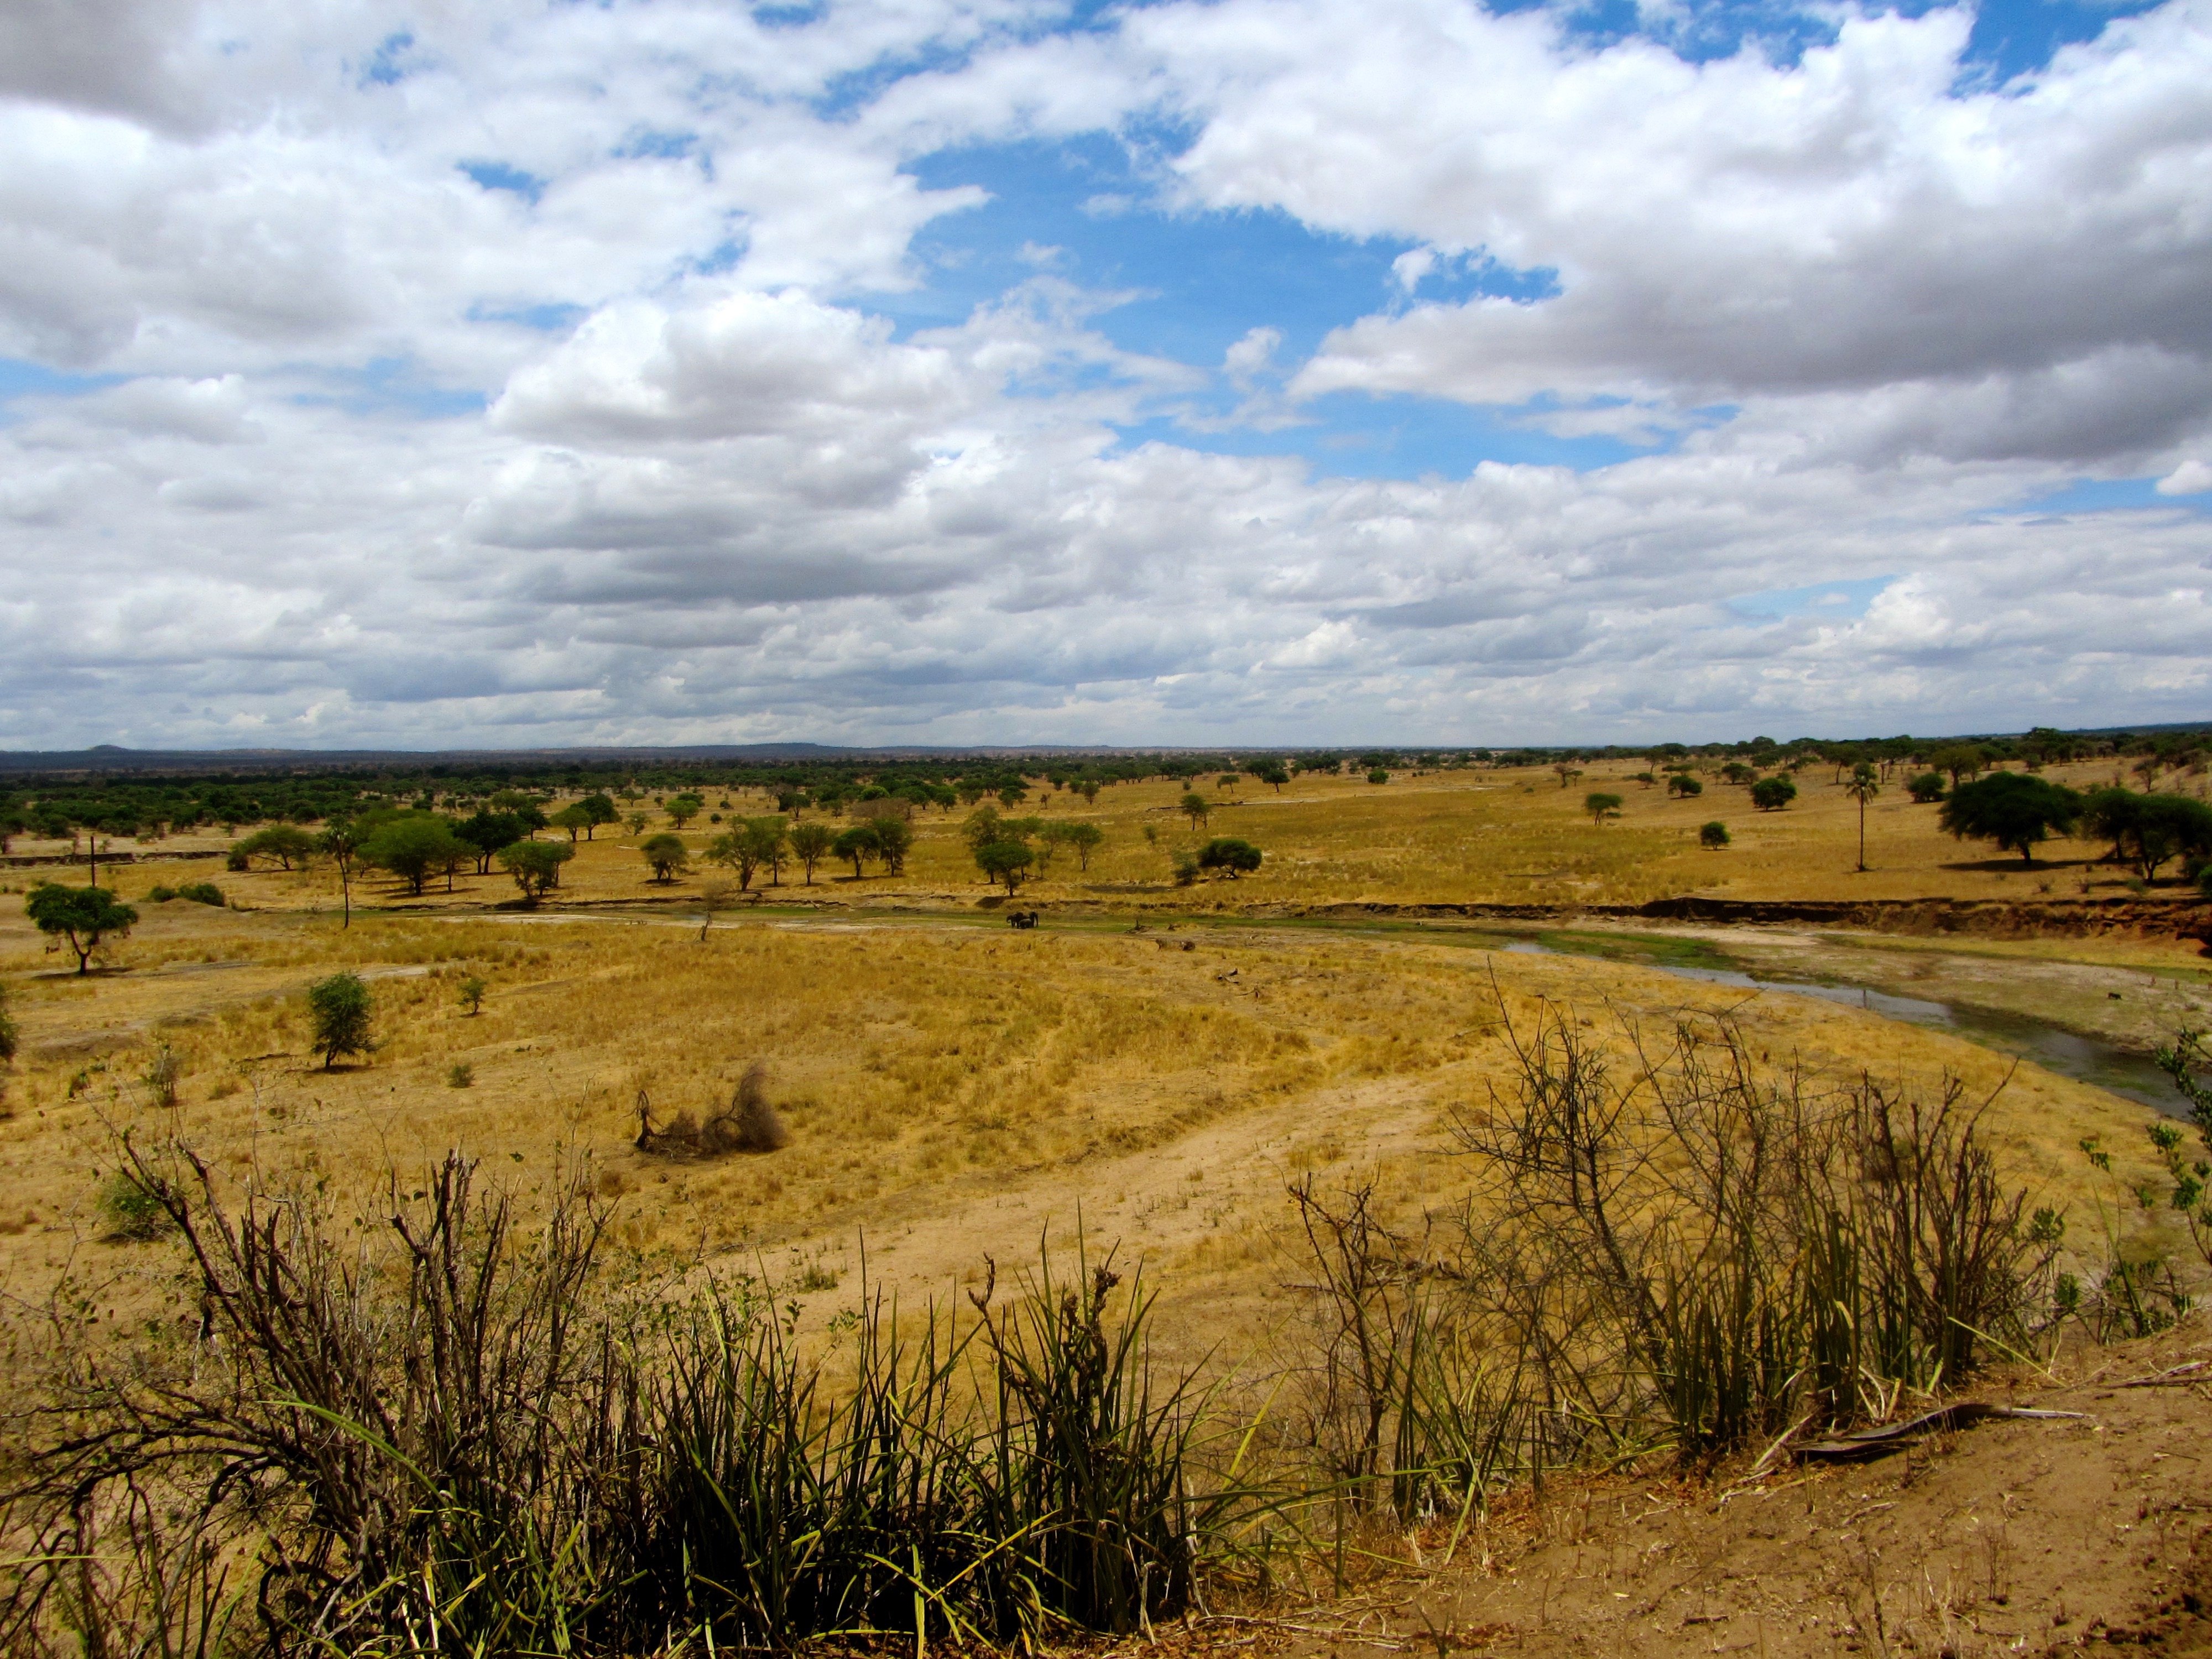
landscape, tree, nature, grass, outdoor, horizon, wilderness, mountain, cloud, sky, sun, field, meadow, prairie, hill, valley, environment, green, tranquil, pasture, natural, park, soil, blue, colorful, yellow, agriculture, savanna, plain, grassland, badlands, landscapes, plateau, beautiful, habitat, natural beauty, ecosystem, steppe, rural area, nature landscape, beautiful landscape, natural environment, geographical feature, grass family, ecoregion